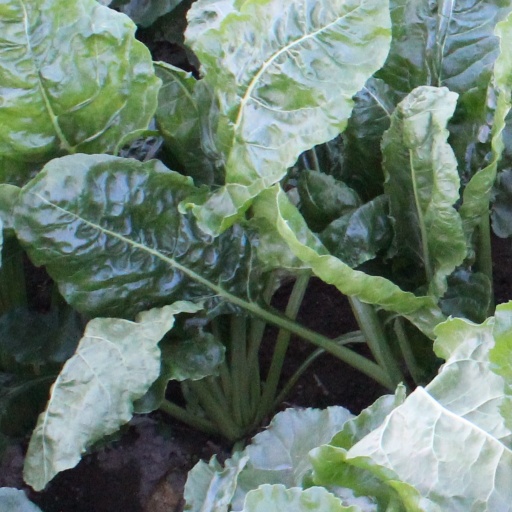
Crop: sugar beet